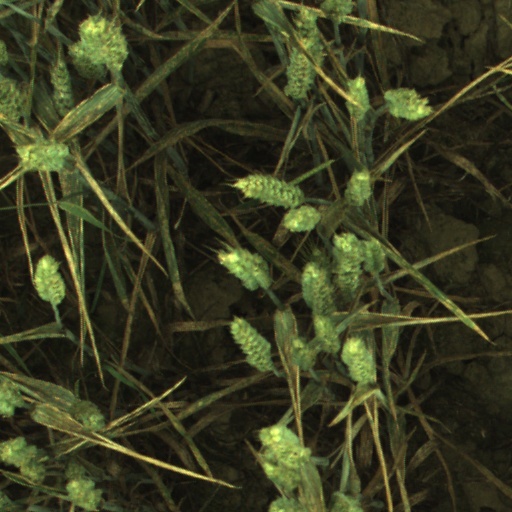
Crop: wheat